Screeching Weasel

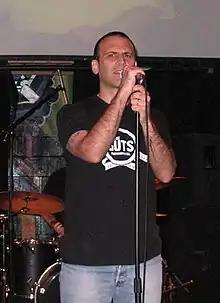
Ben Weasel

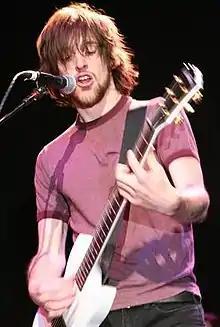
Mike Kennerty 2006

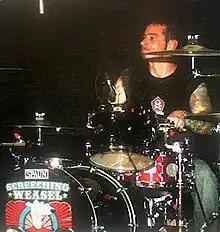
Pierre Marche 2011

Screeching Weasel is an American punk rock band consisting of Ben Weasel (vocals), Mike Kennerty (guitar), Mike Hunchback (guitar), Zach "Poutine" Brandner (bass) and Pierre Marche (drums) founded in 1986 by Ben Weasel and John Jughead. Screeching Weasel is originally from the Chicago suburb of Prospect Heights, Illinois. Since their formation, Screeching Weasel have reformed several times with lineup changes. Ben Weasel has been the only constant member, though Jughead was present in every incarnation of the band until 2009. Other prominent members include guitarist/bassist Dan Vapid and drummer Dan Panic, who have each appeared on six of the band's studio albums, and Green Day bassist Mike Dirnt who appeared on one.